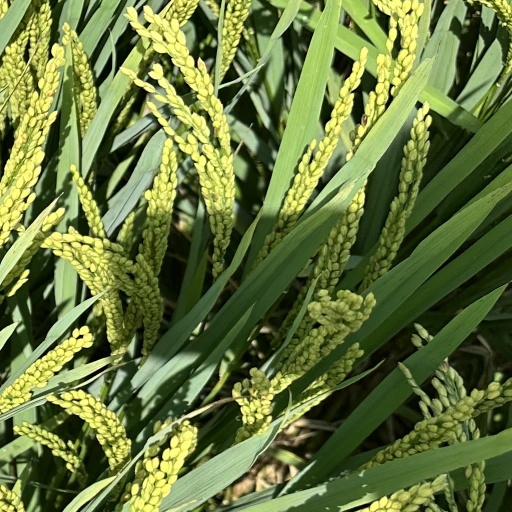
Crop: rice